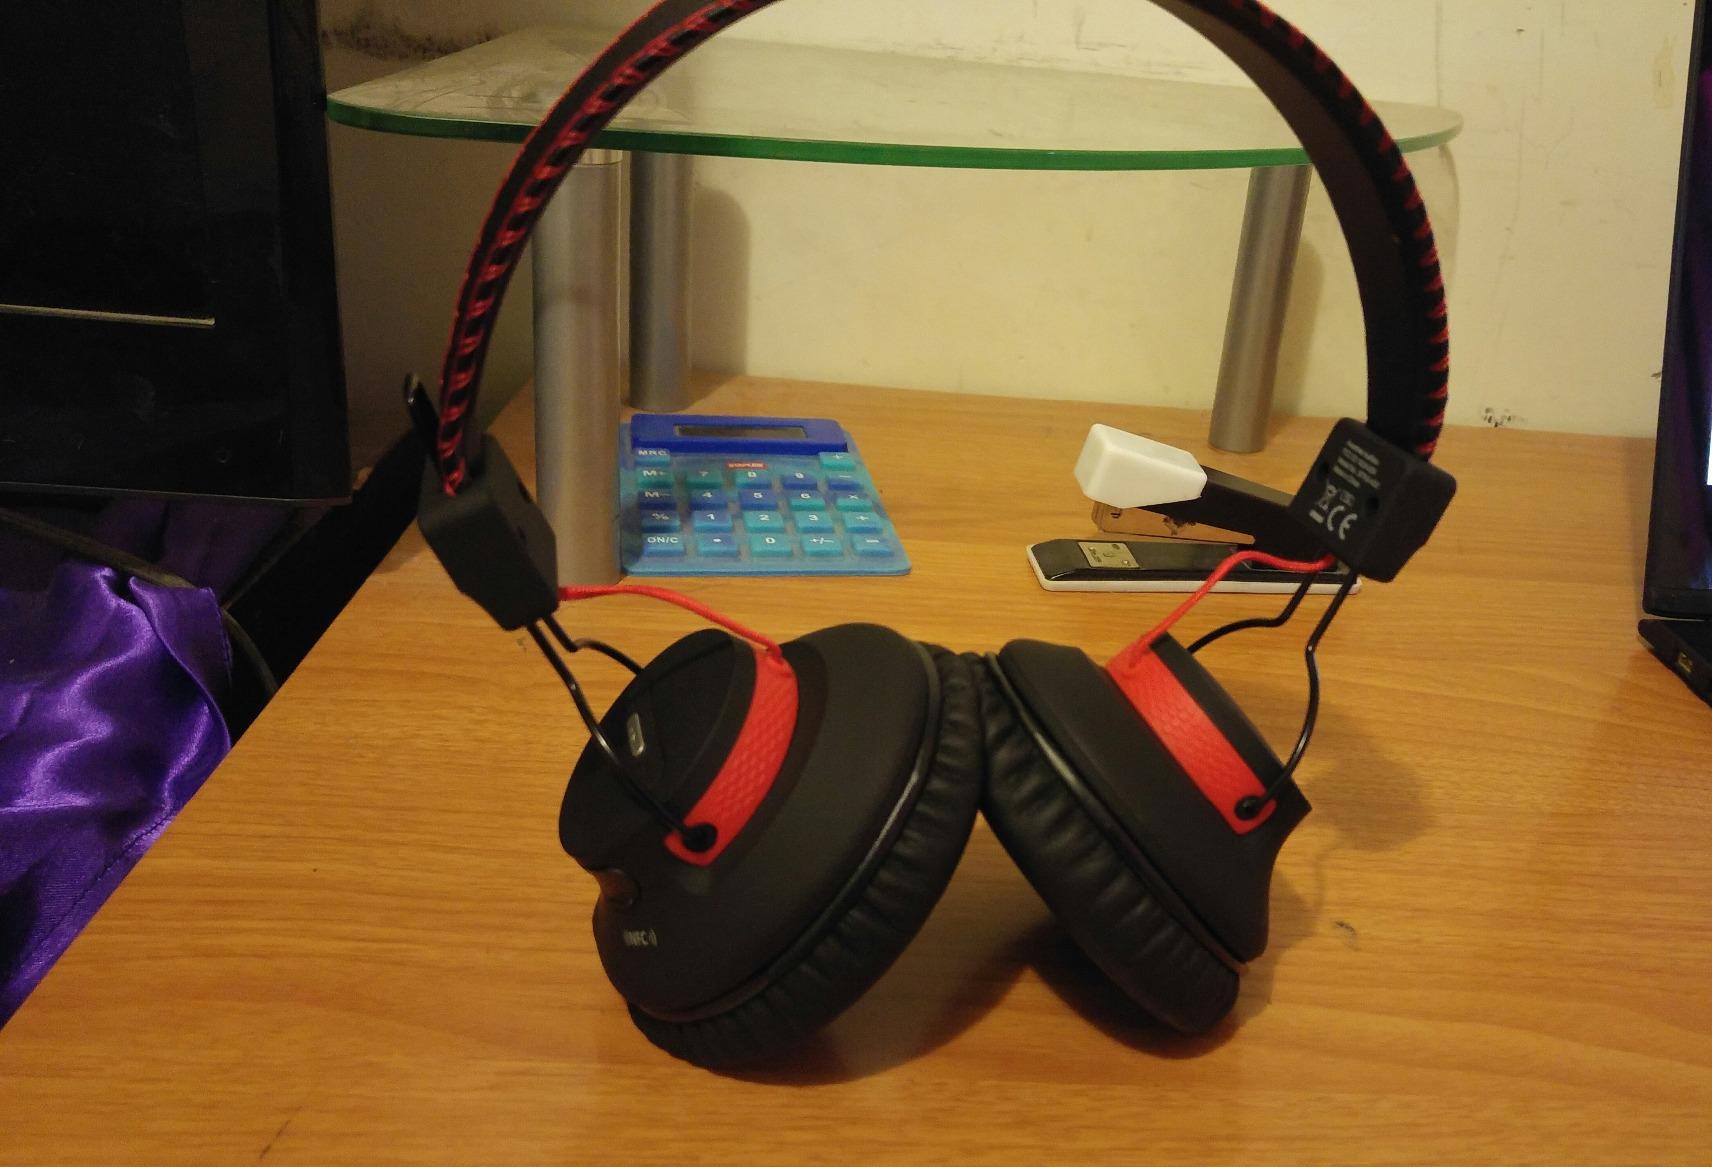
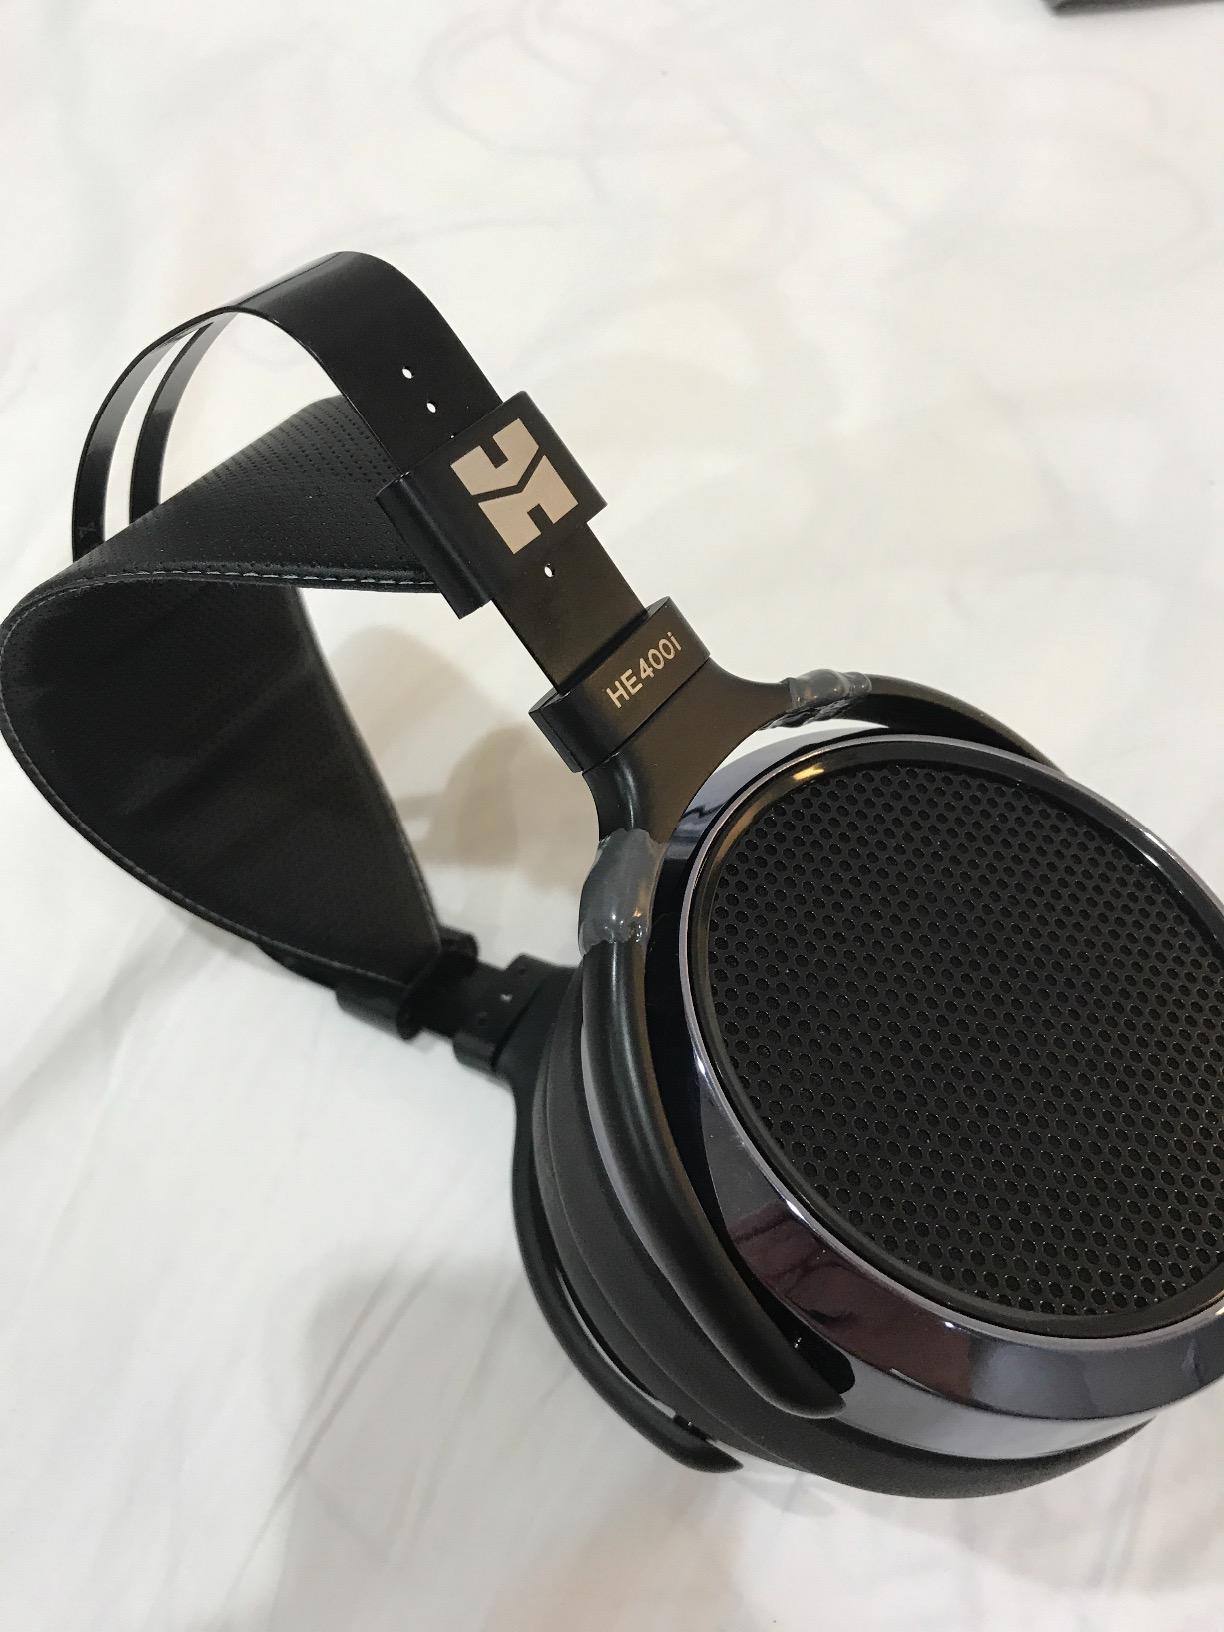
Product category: headphones
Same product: no